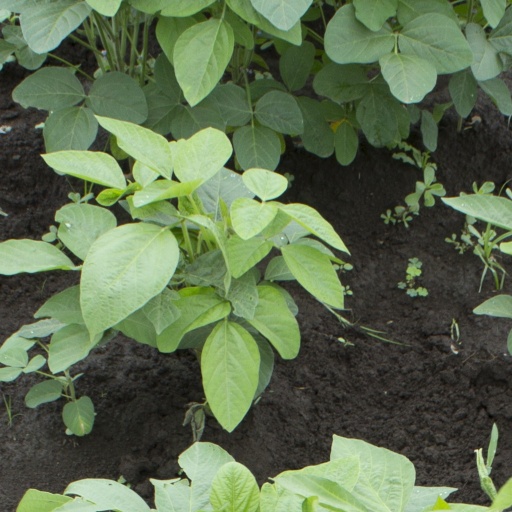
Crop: soybean